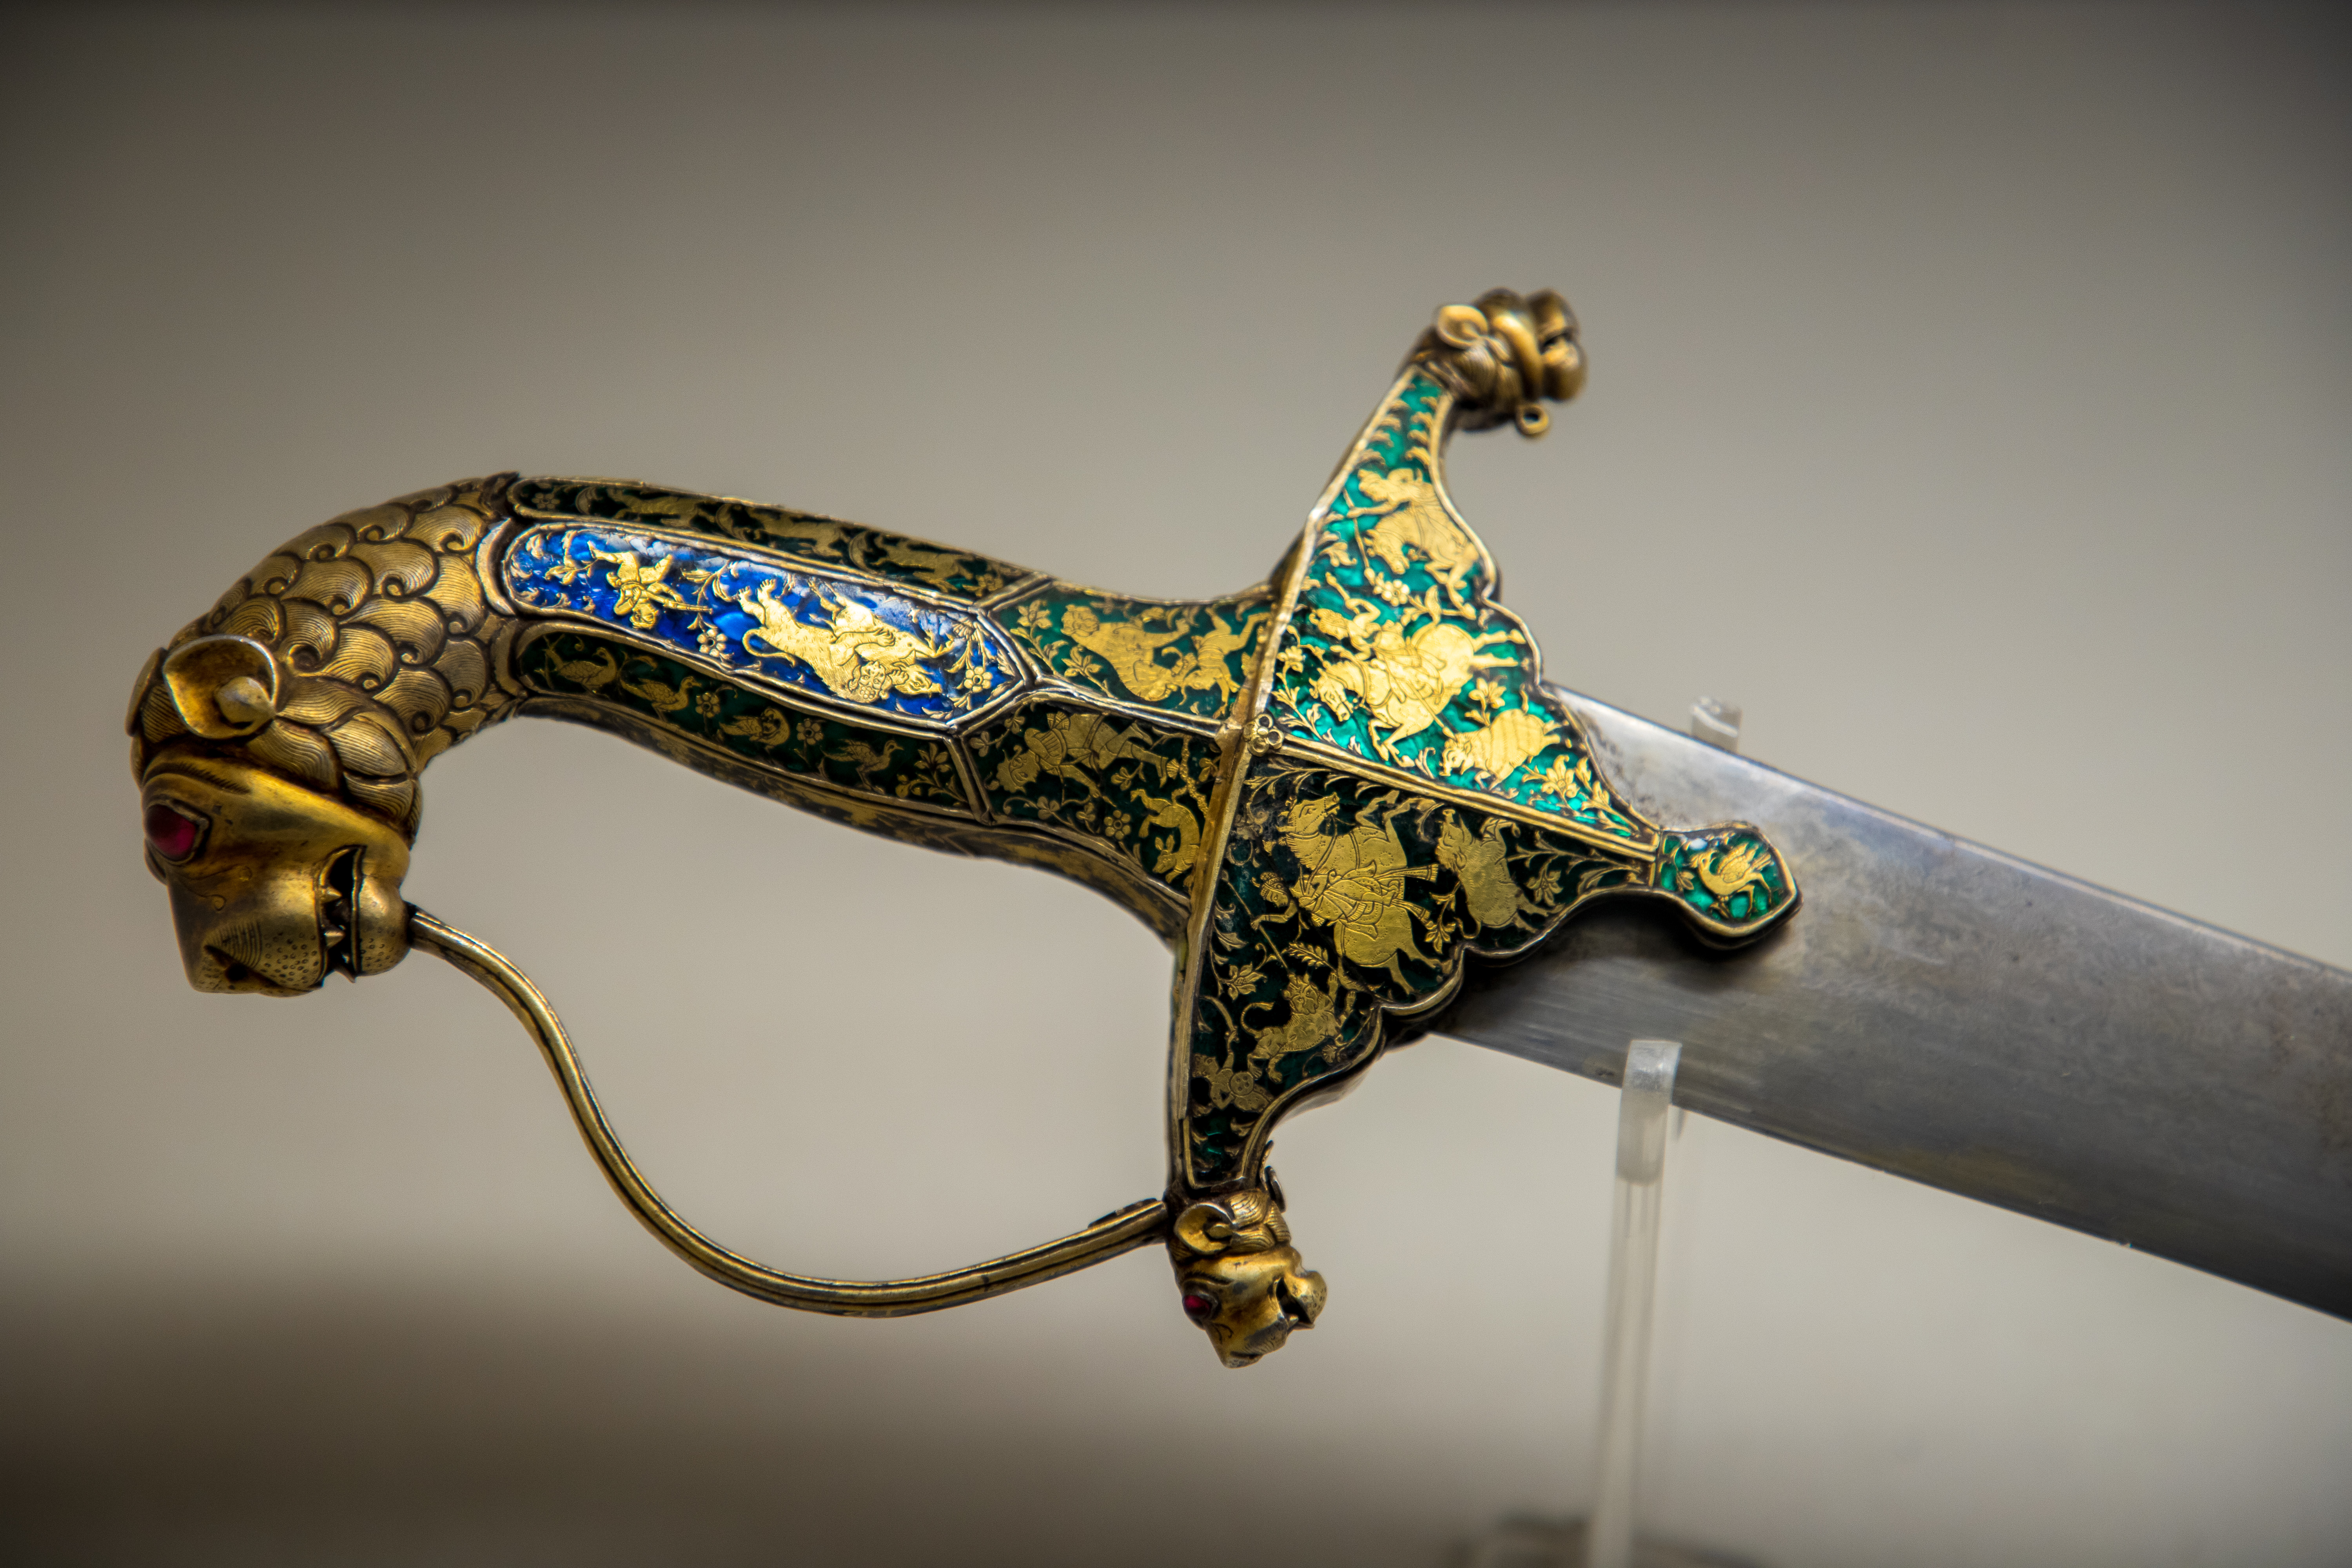
sword, handle, product, metal, whippet